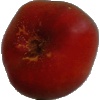
Label: Nectarine Flat 1